Charles Morgan (businessman)

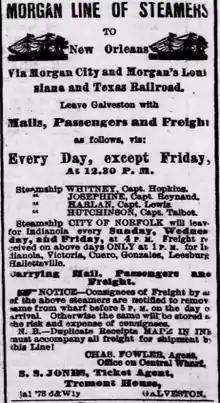

Morgan was a lifetime resident of the northeast. He grew up in Connecticut and maintained a primary residence in New York City his entire adult life. However, he was "a more-than-casual slaveholder," acquiring no fewer than thirty-three enslaved persons through the start of the American Civil War. In a very early action of the Civil War, one of Morgan's steamships, the "General Rusk", transported Texas troops. The State of Texas adopted its ordinance of secession on February 4, 1861, and appointed E.B. Nichols as its Commissioner and Financial Representative on February 7. Nichols had already been serving Morgan as his shipping agent in Galveston. He booked Morgan's "General Rusk" to transport troops for $500 per day. Shortly after, this Texas force captured the United States Army Base at Brazos St. Iago. Yet, Morgan used the same steamer to transport the fleeing Union troops from Brazos St. Iago to Key West, Florida.